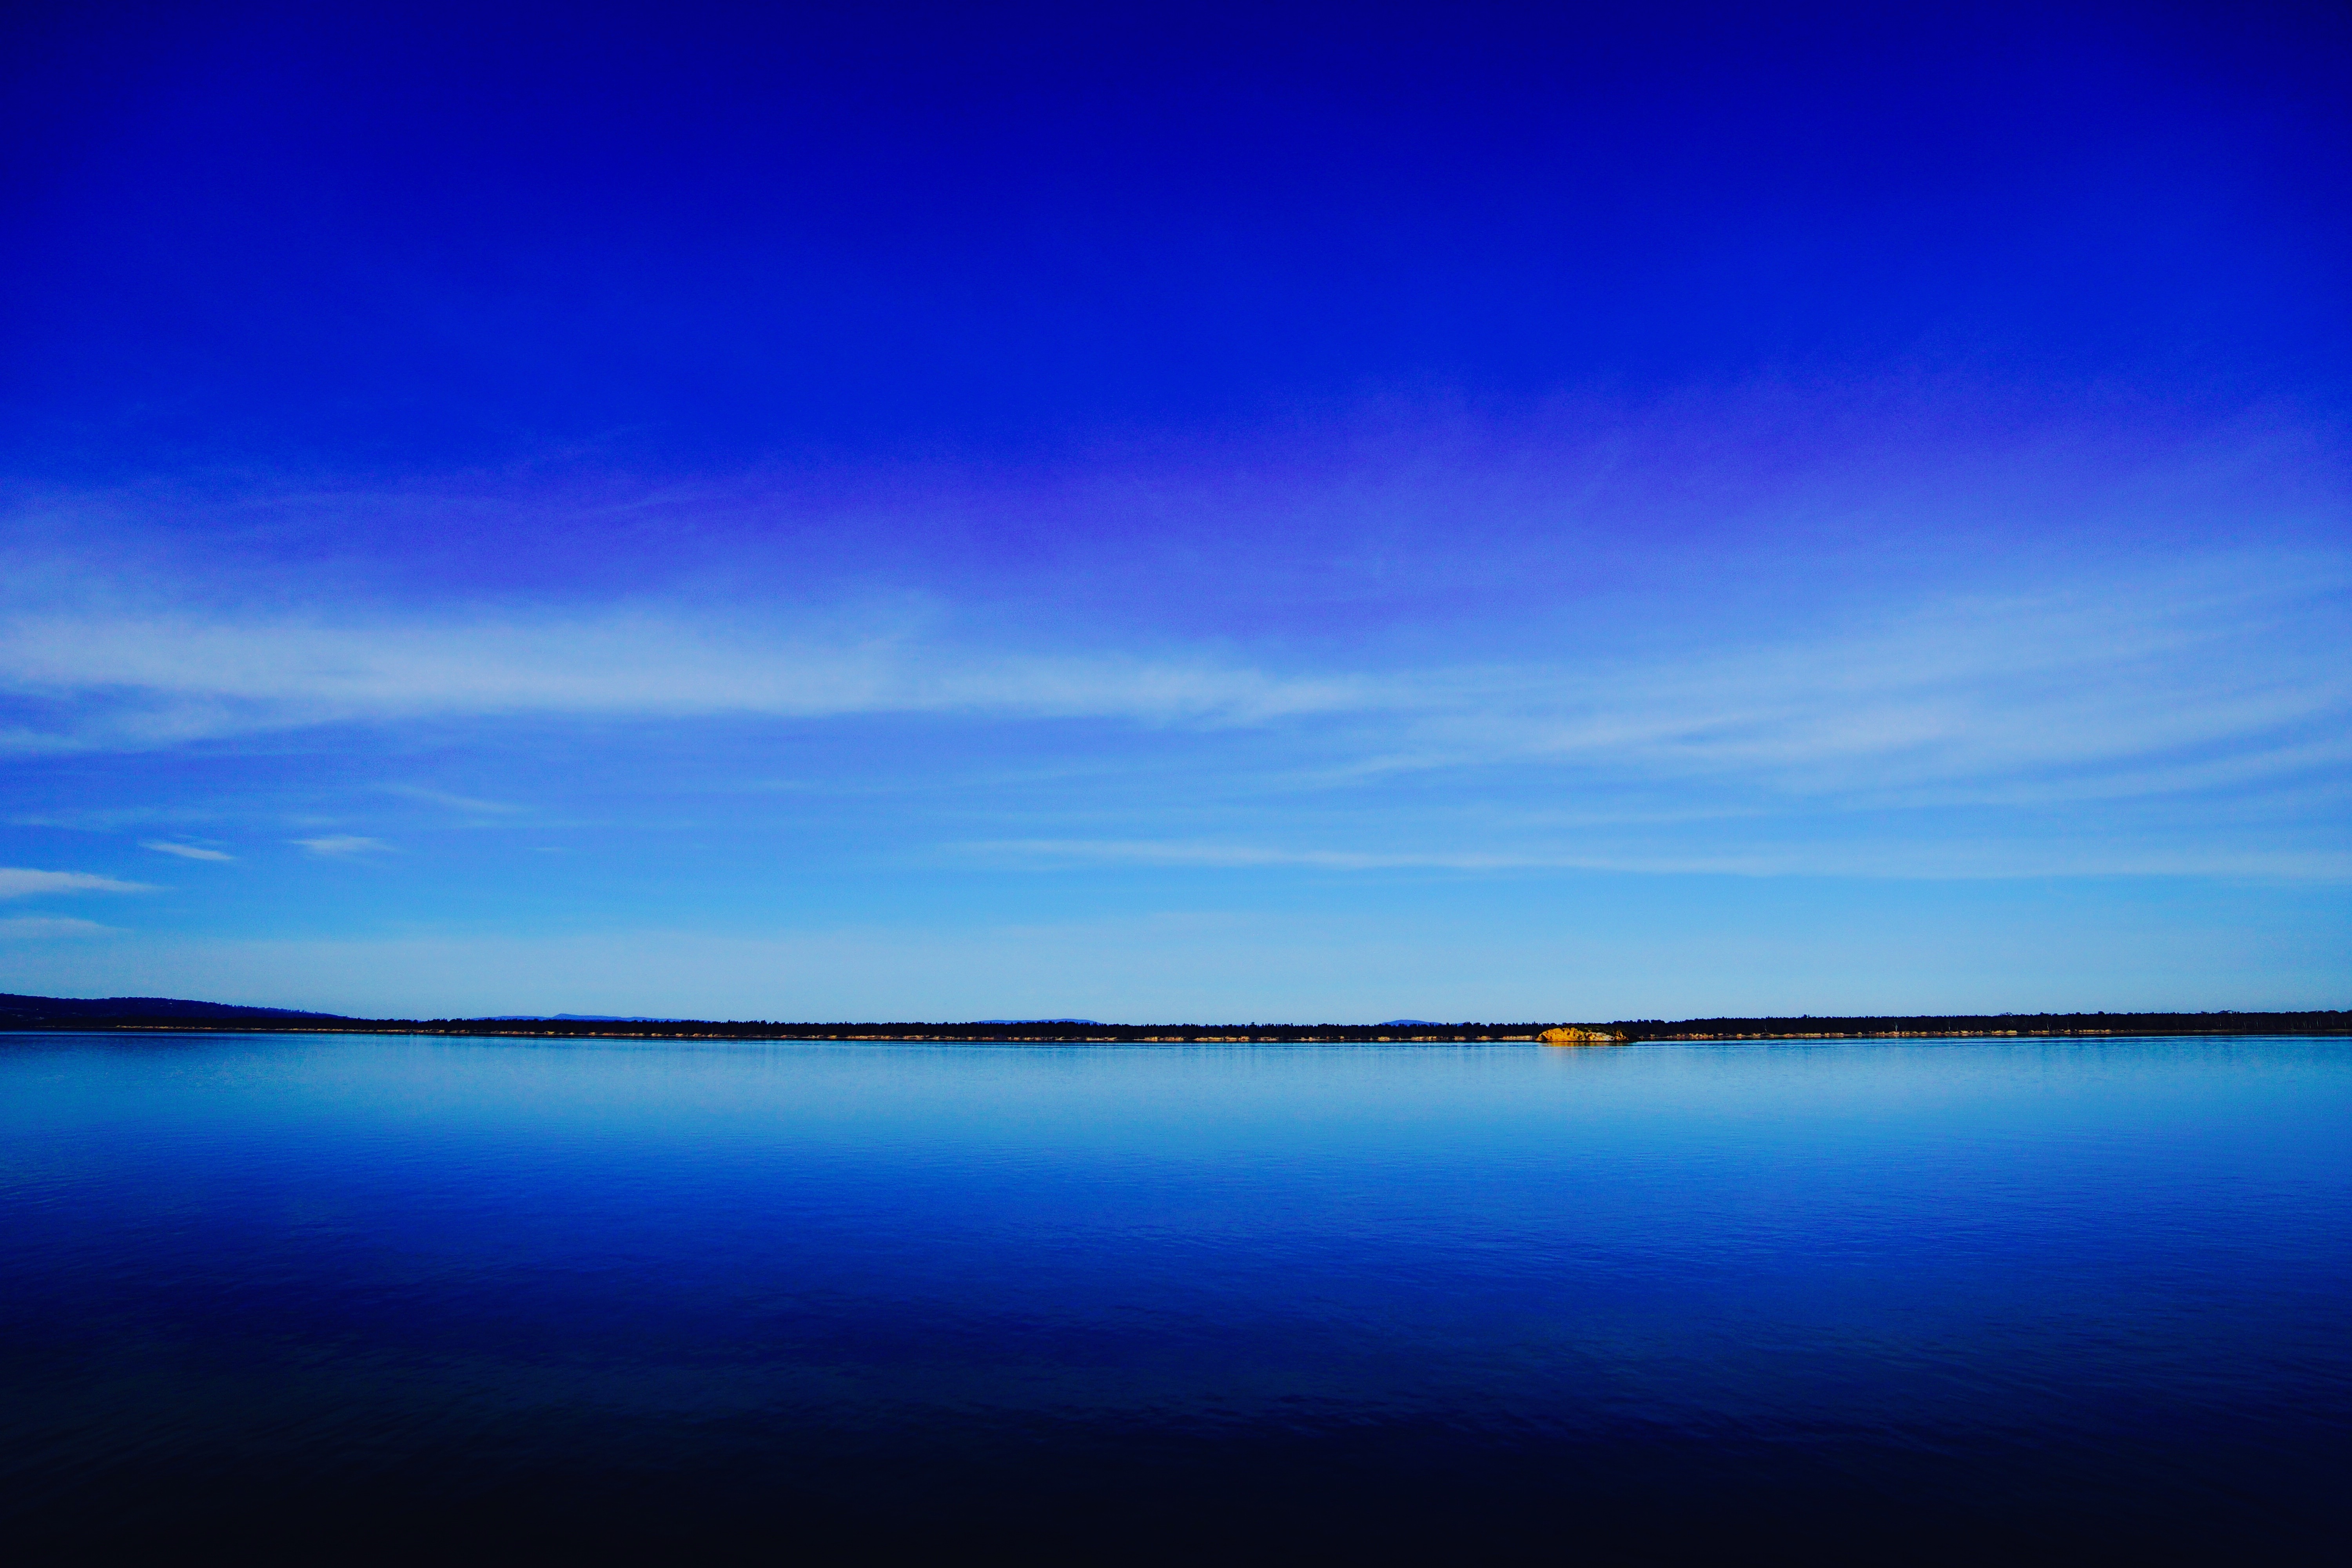
sea, water, nature, ocean, horizon, liquid, cloud, sky, sunrise, sunset, sunlight, morning, wave, lake, dawn, atmosphere, dusk, environment, evening, reflection, calm, serene, blue, moonlight, surface, turquoise, purity, afterglow